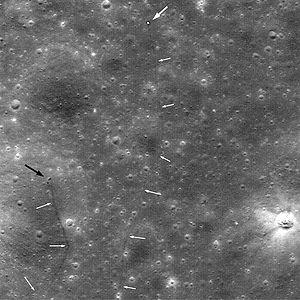
Lunokhod 2 est le deuxième des deux rovers envoyés à la surface de la Lune par l'Union soviétique dans le cadre du programme Lunokhod. Le rover est lancé en 1973 au cours de la mission Luna 21. Les principaux objectifs de la mission étaient de prendre des photos de la surface de la Lune, mesurer les niveaux de lumière ambiants pour déterminer la faisabilité d'observations astronomiques depuis la Lune, observer le rayonnement X solaire, mesurer les champs magnétiques locaux et étudier les propriétés physiques du sol lunaire.